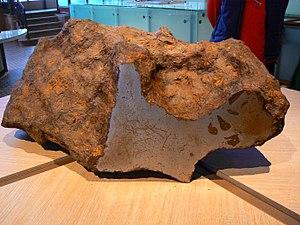
Météorite de Mont Dieu, ferreuse non-groupé, Musée des Sciences de Bruxelles
Le Mont-Dieu est une commune française, située dans le département des Ardennes en région Grand Est. Ses habitants sont appelés les Montagnards Divins.